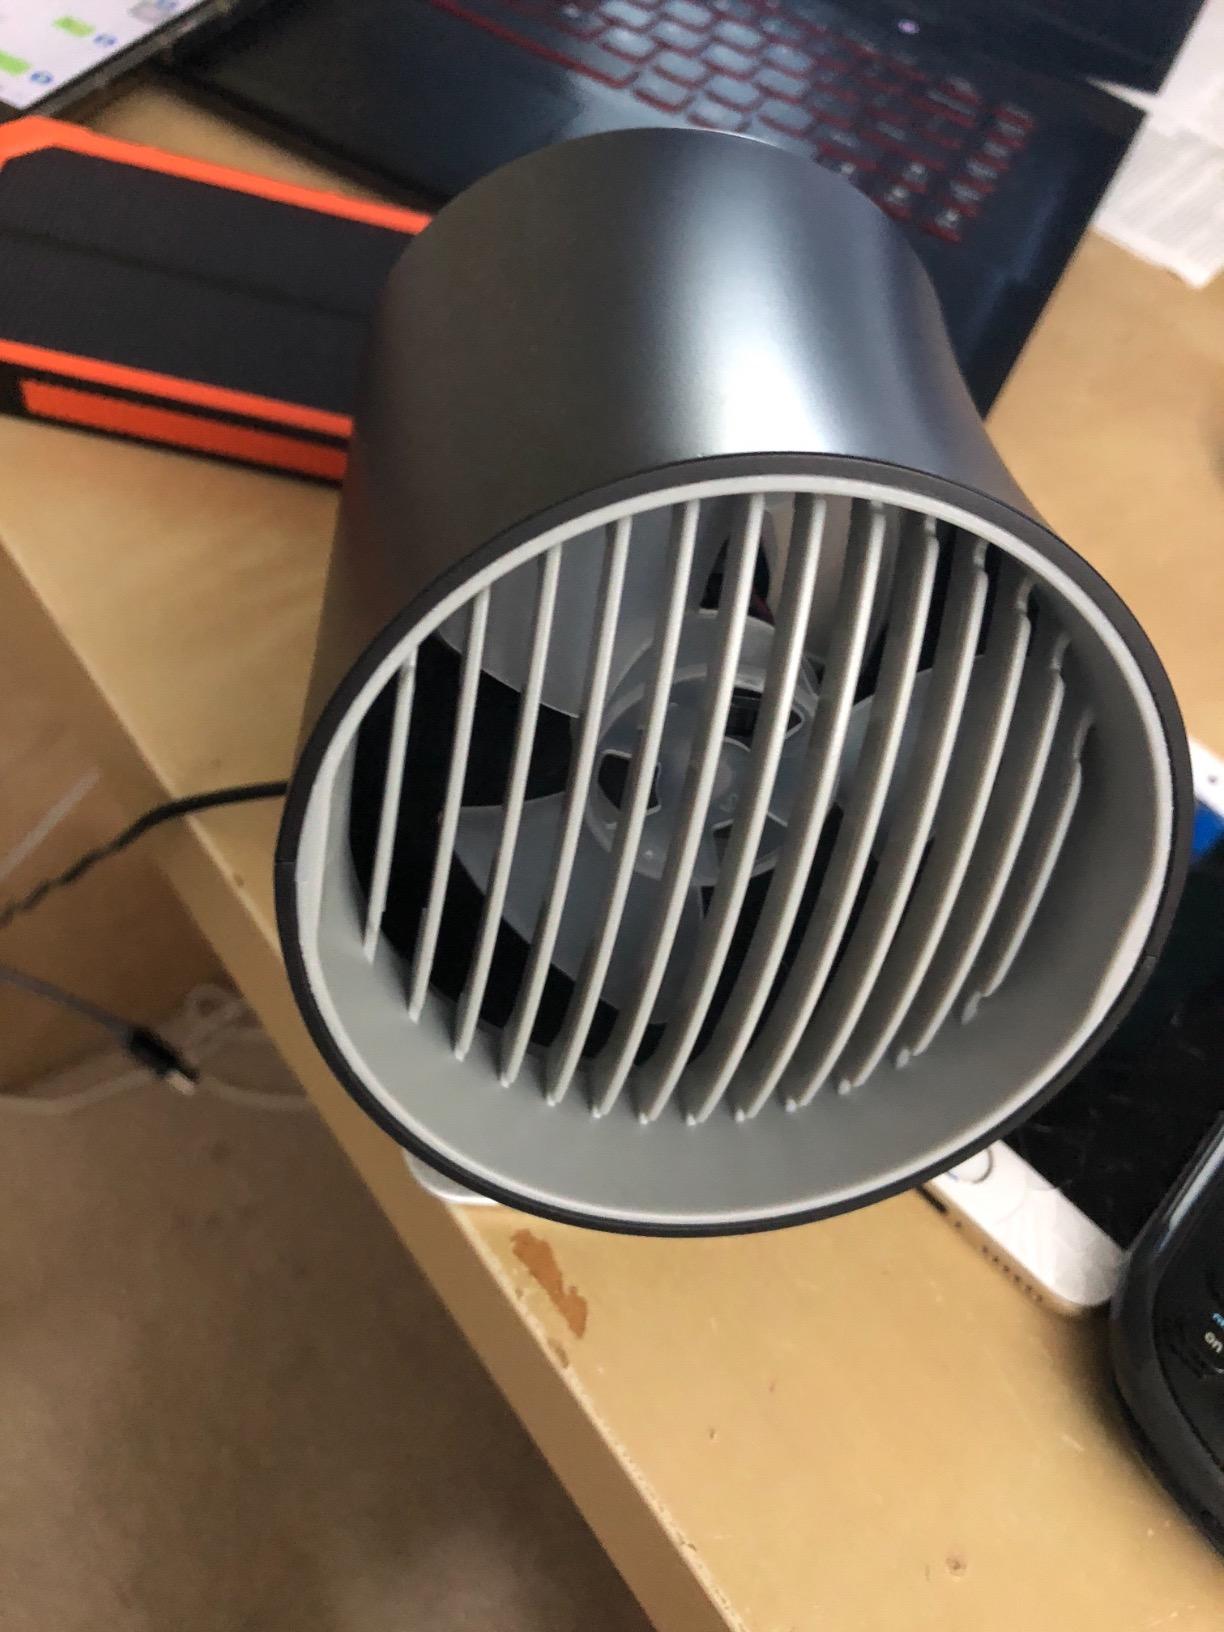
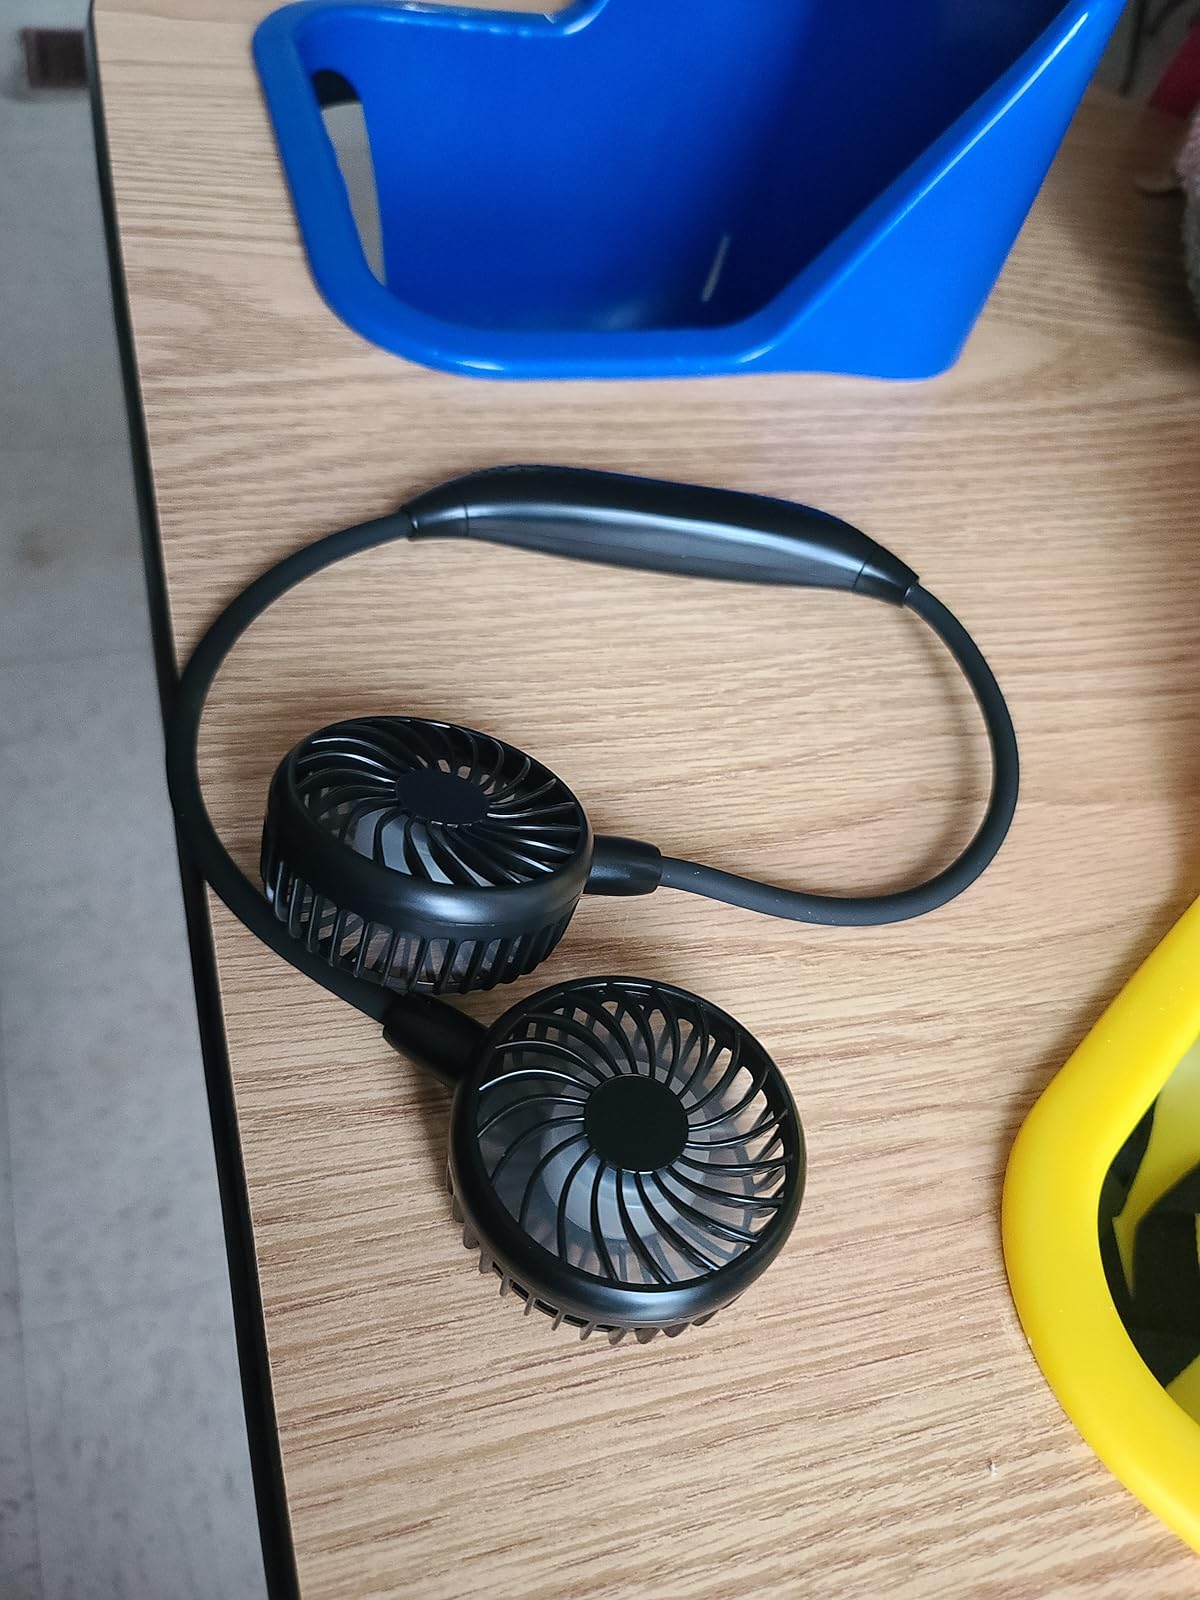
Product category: fan
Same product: no